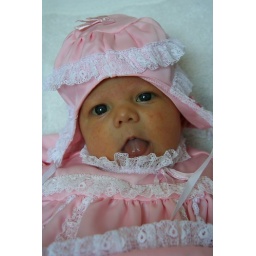
Maya in her pink dress and bonnet. This was her mom's outfit when she was a baby.